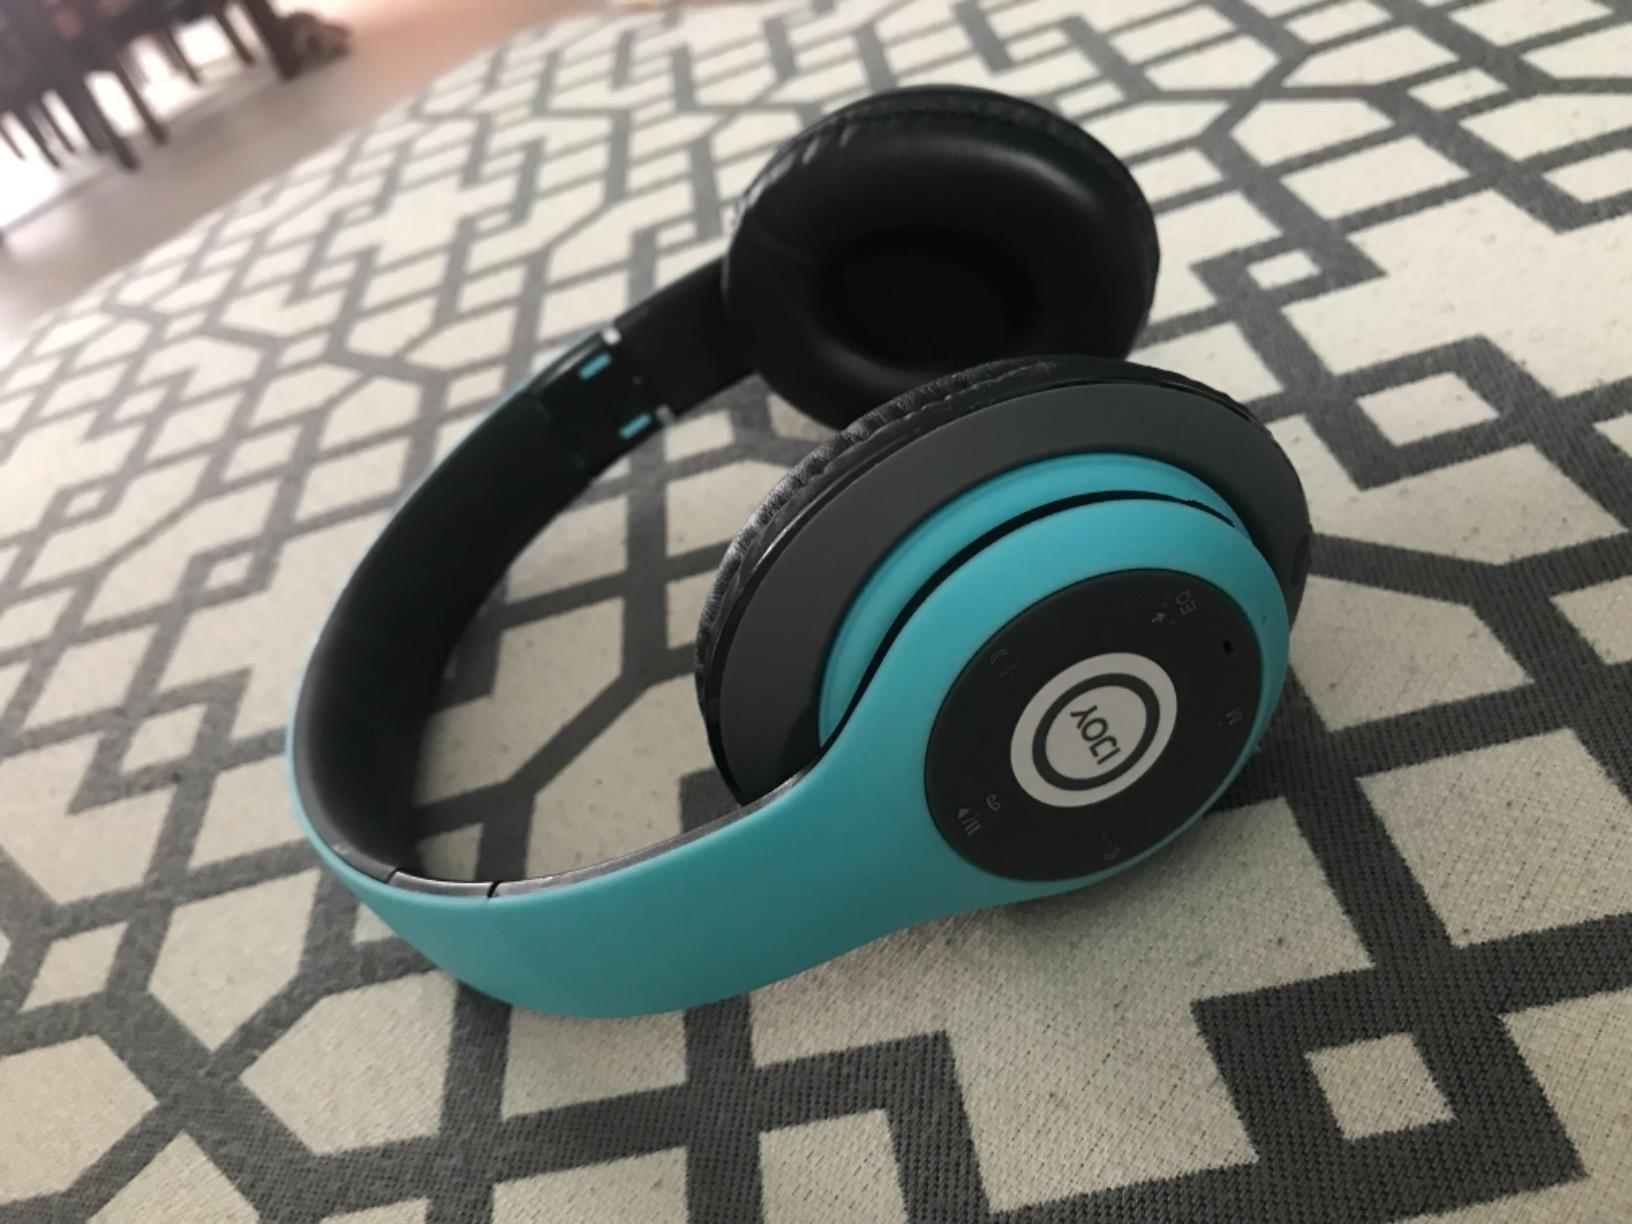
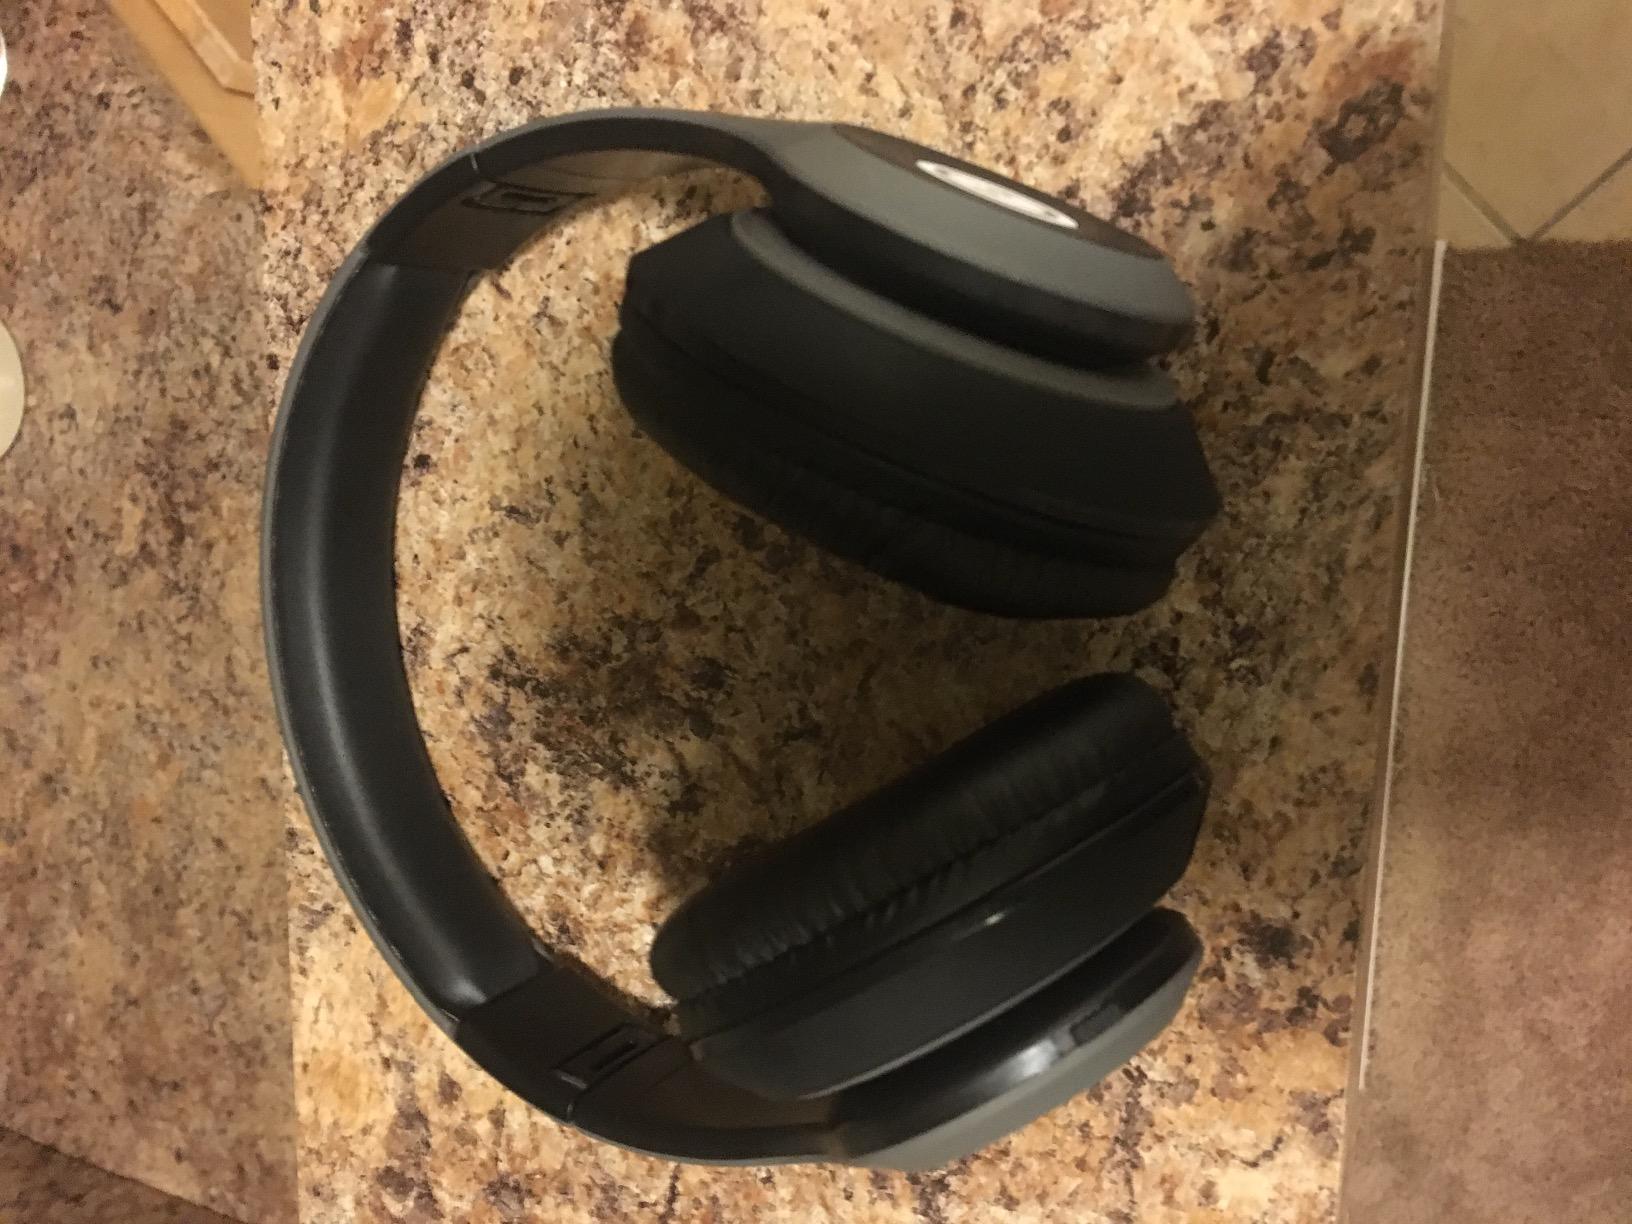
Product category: headphones
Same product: no